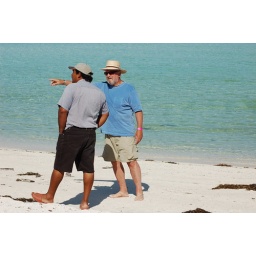
My husband Bruce with Adrian, who took us by boat to a deserted beach on the Sea of Cortez.